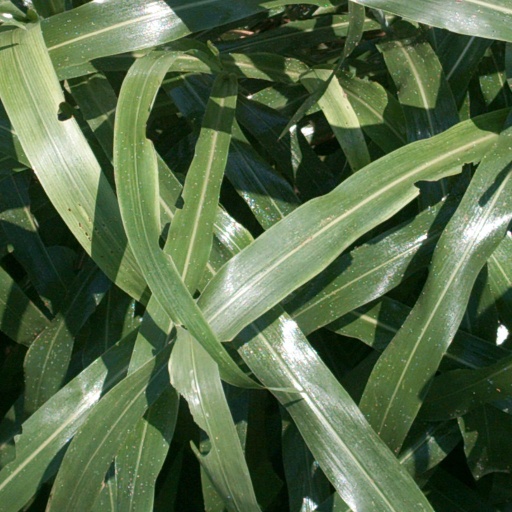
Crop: sorghum